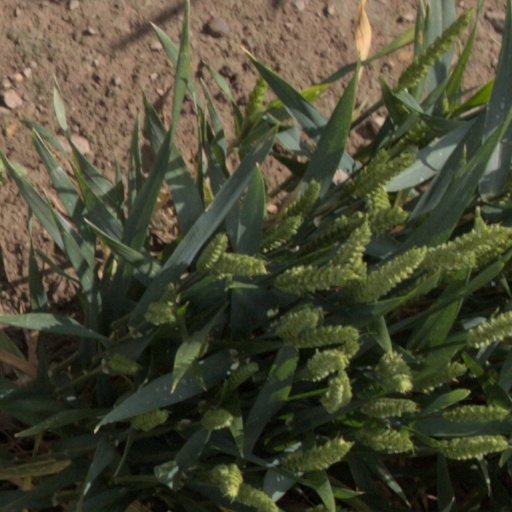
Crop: wheat